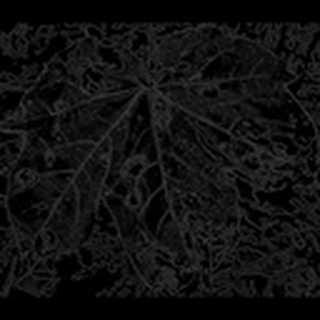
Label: cotton_target_spot